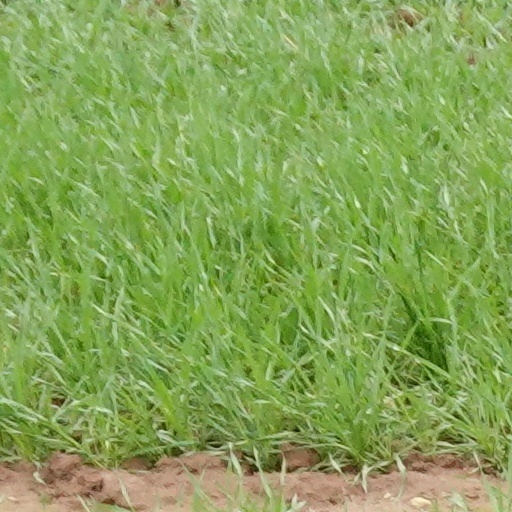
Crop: wheat